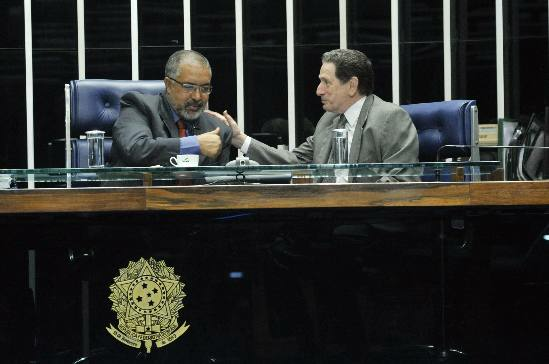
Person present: Yes